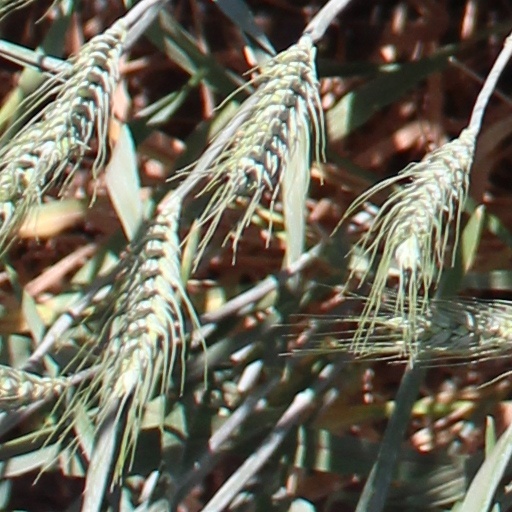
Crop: wheat